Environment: real
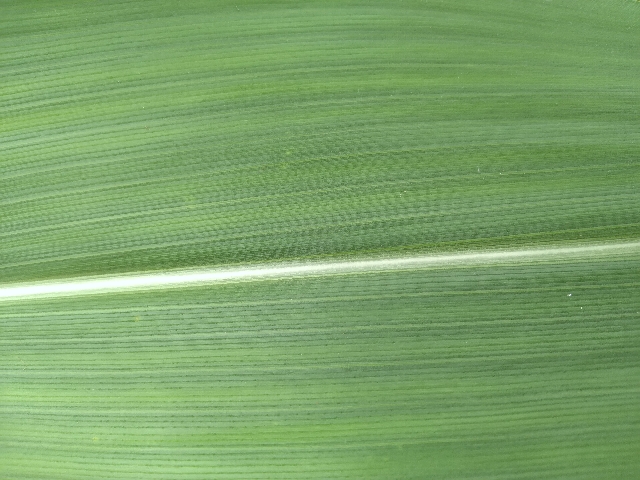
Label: healthy